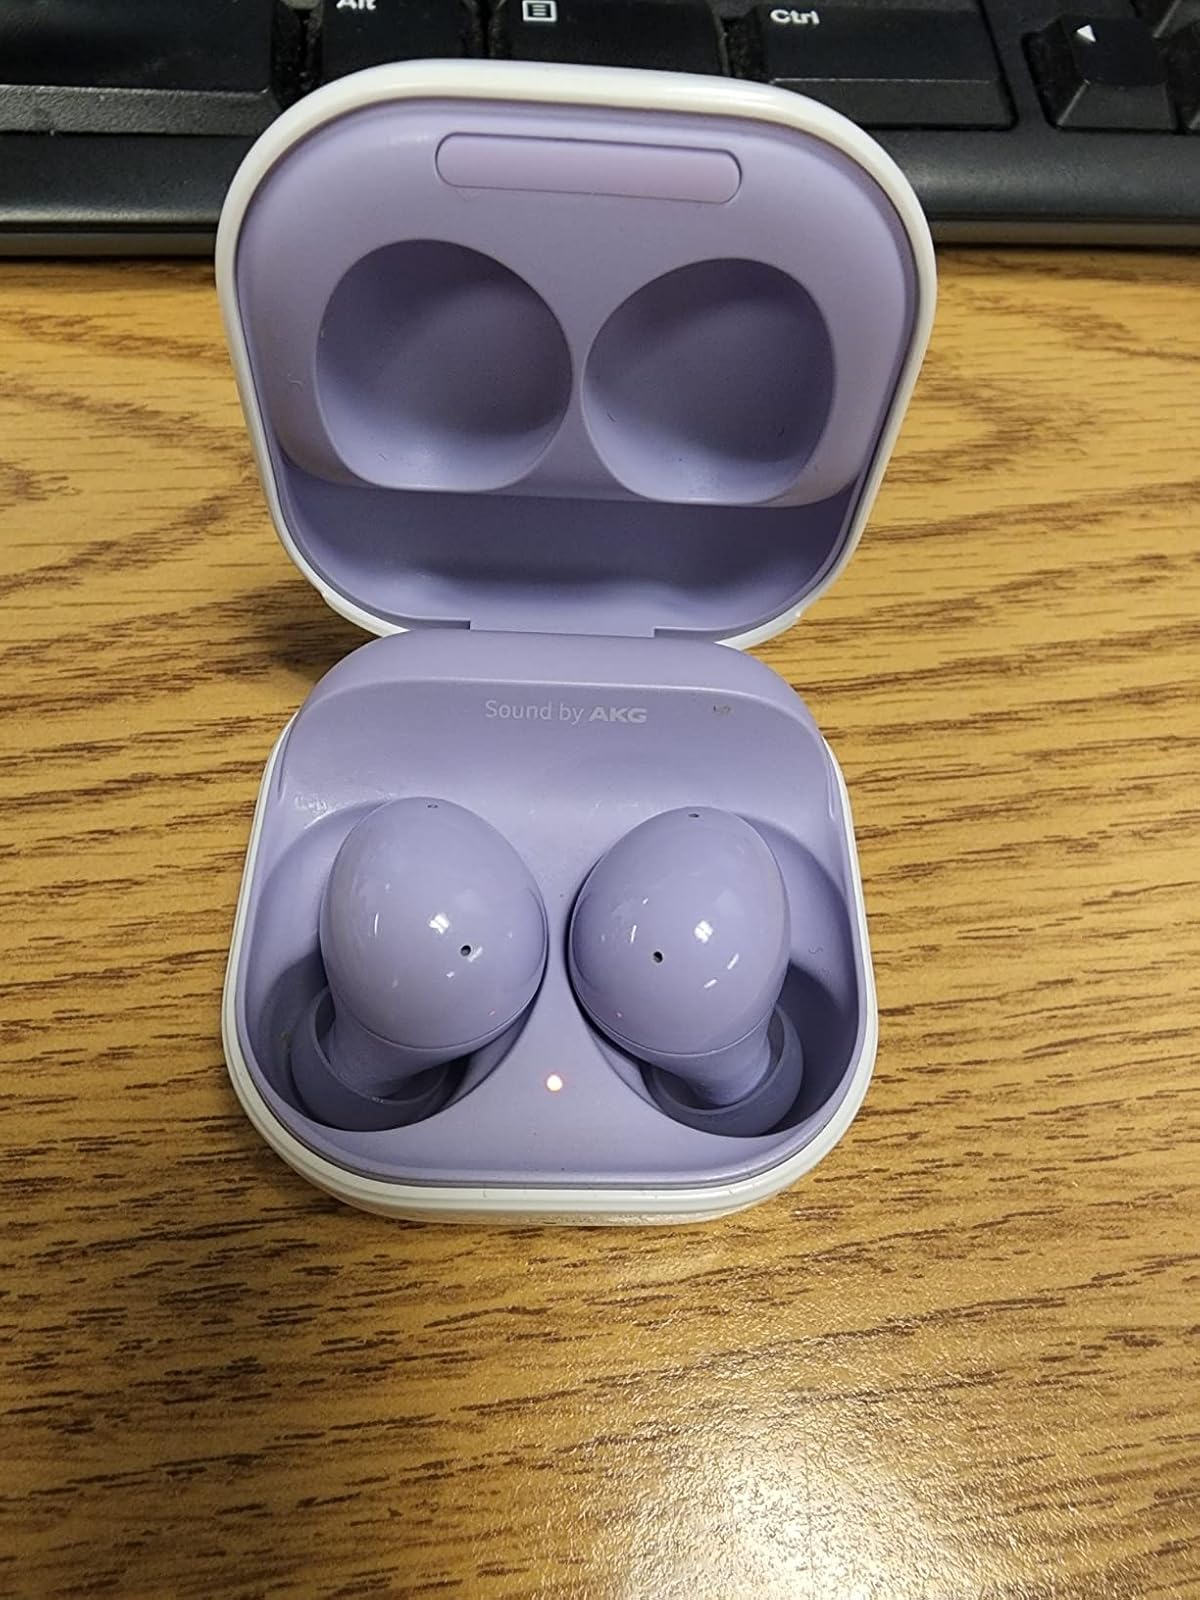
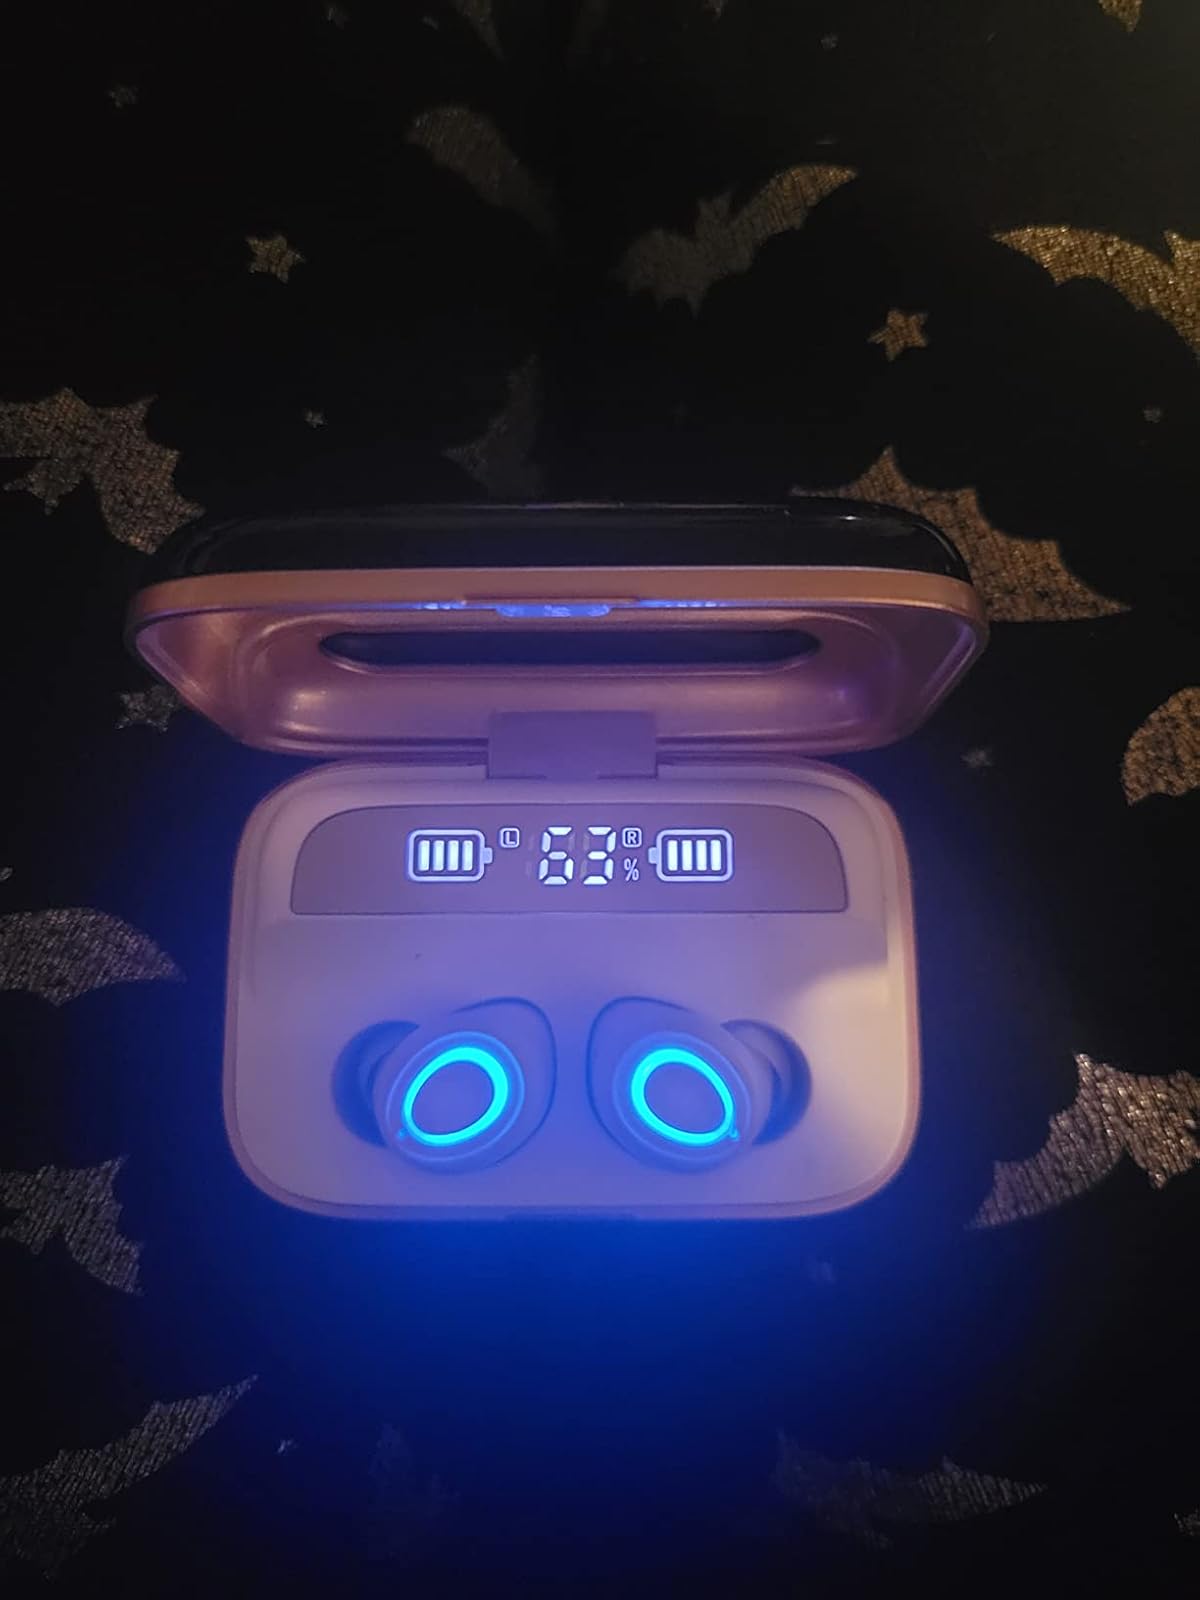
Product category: earbuds
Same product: no